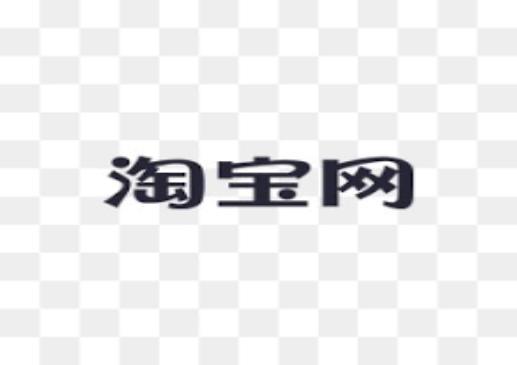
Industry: Others